Santa Lucía de Tirajana

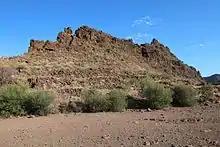

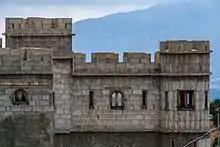

The archaeological site "La Fortaleza" is listed as a Property of cultural interest.